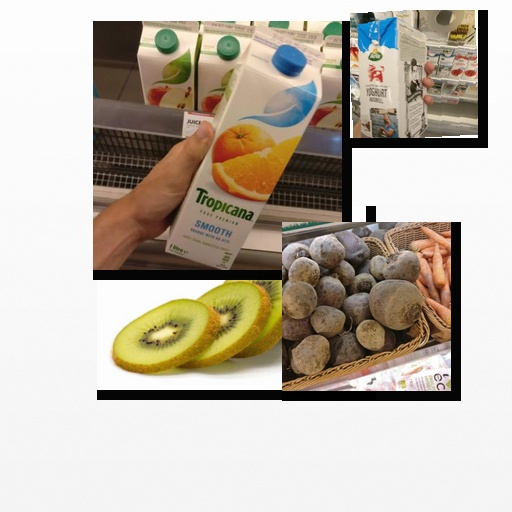
Food items: natural_yogurt, beetroot, kiwi, mixed_juice